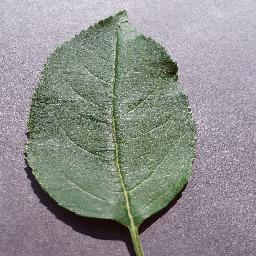
Label: Apple___healthy